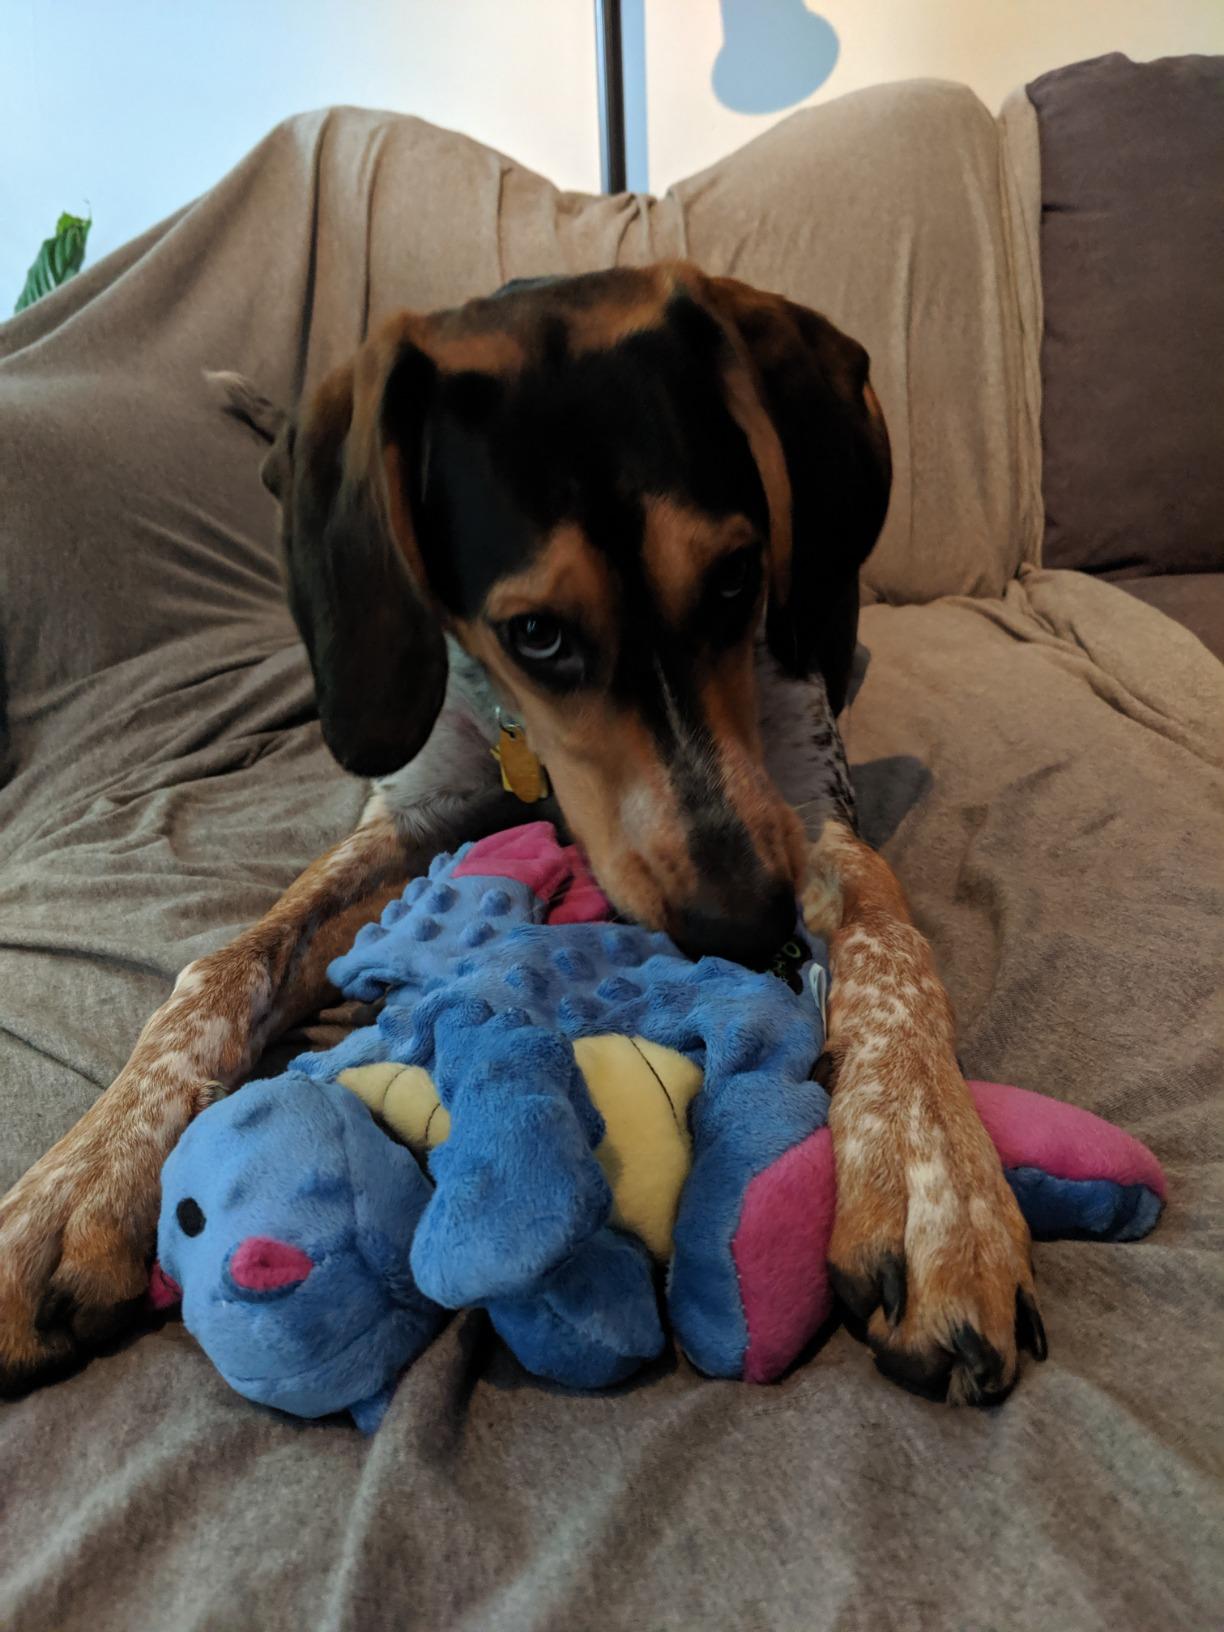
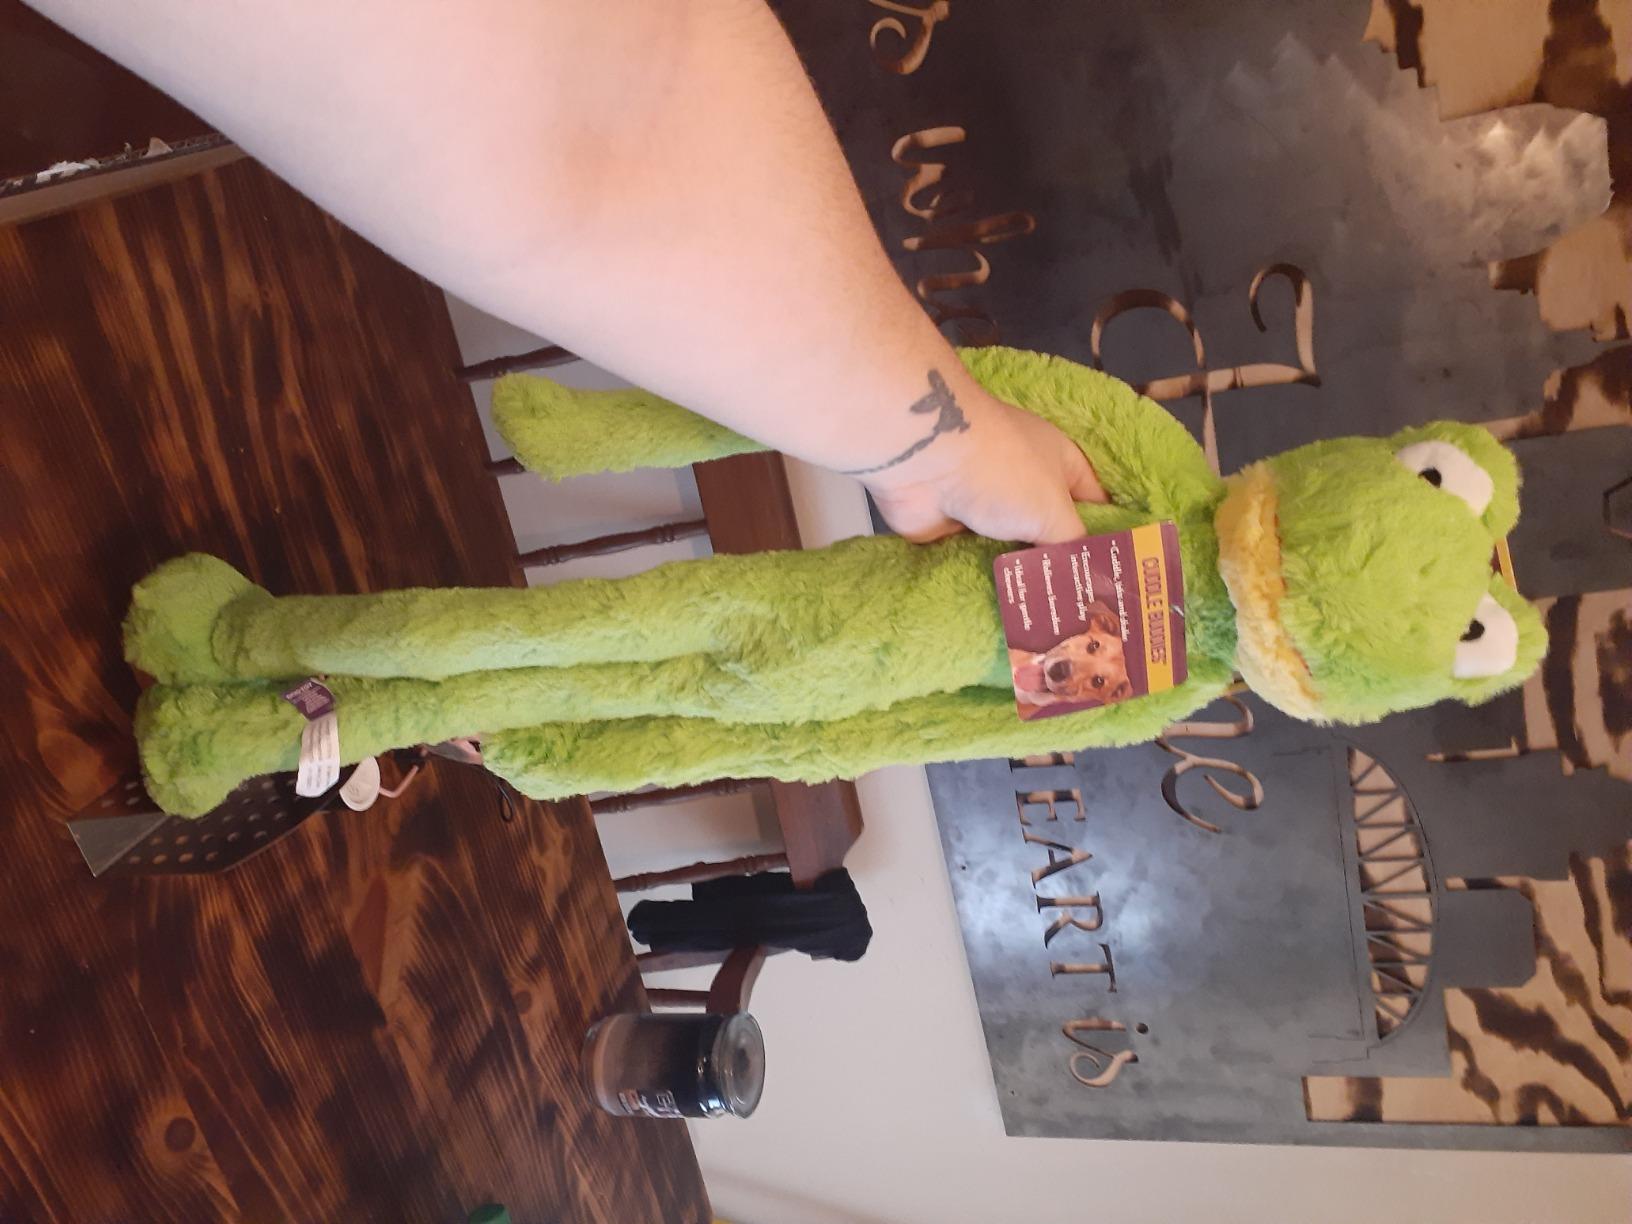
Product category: items_toy
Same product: no